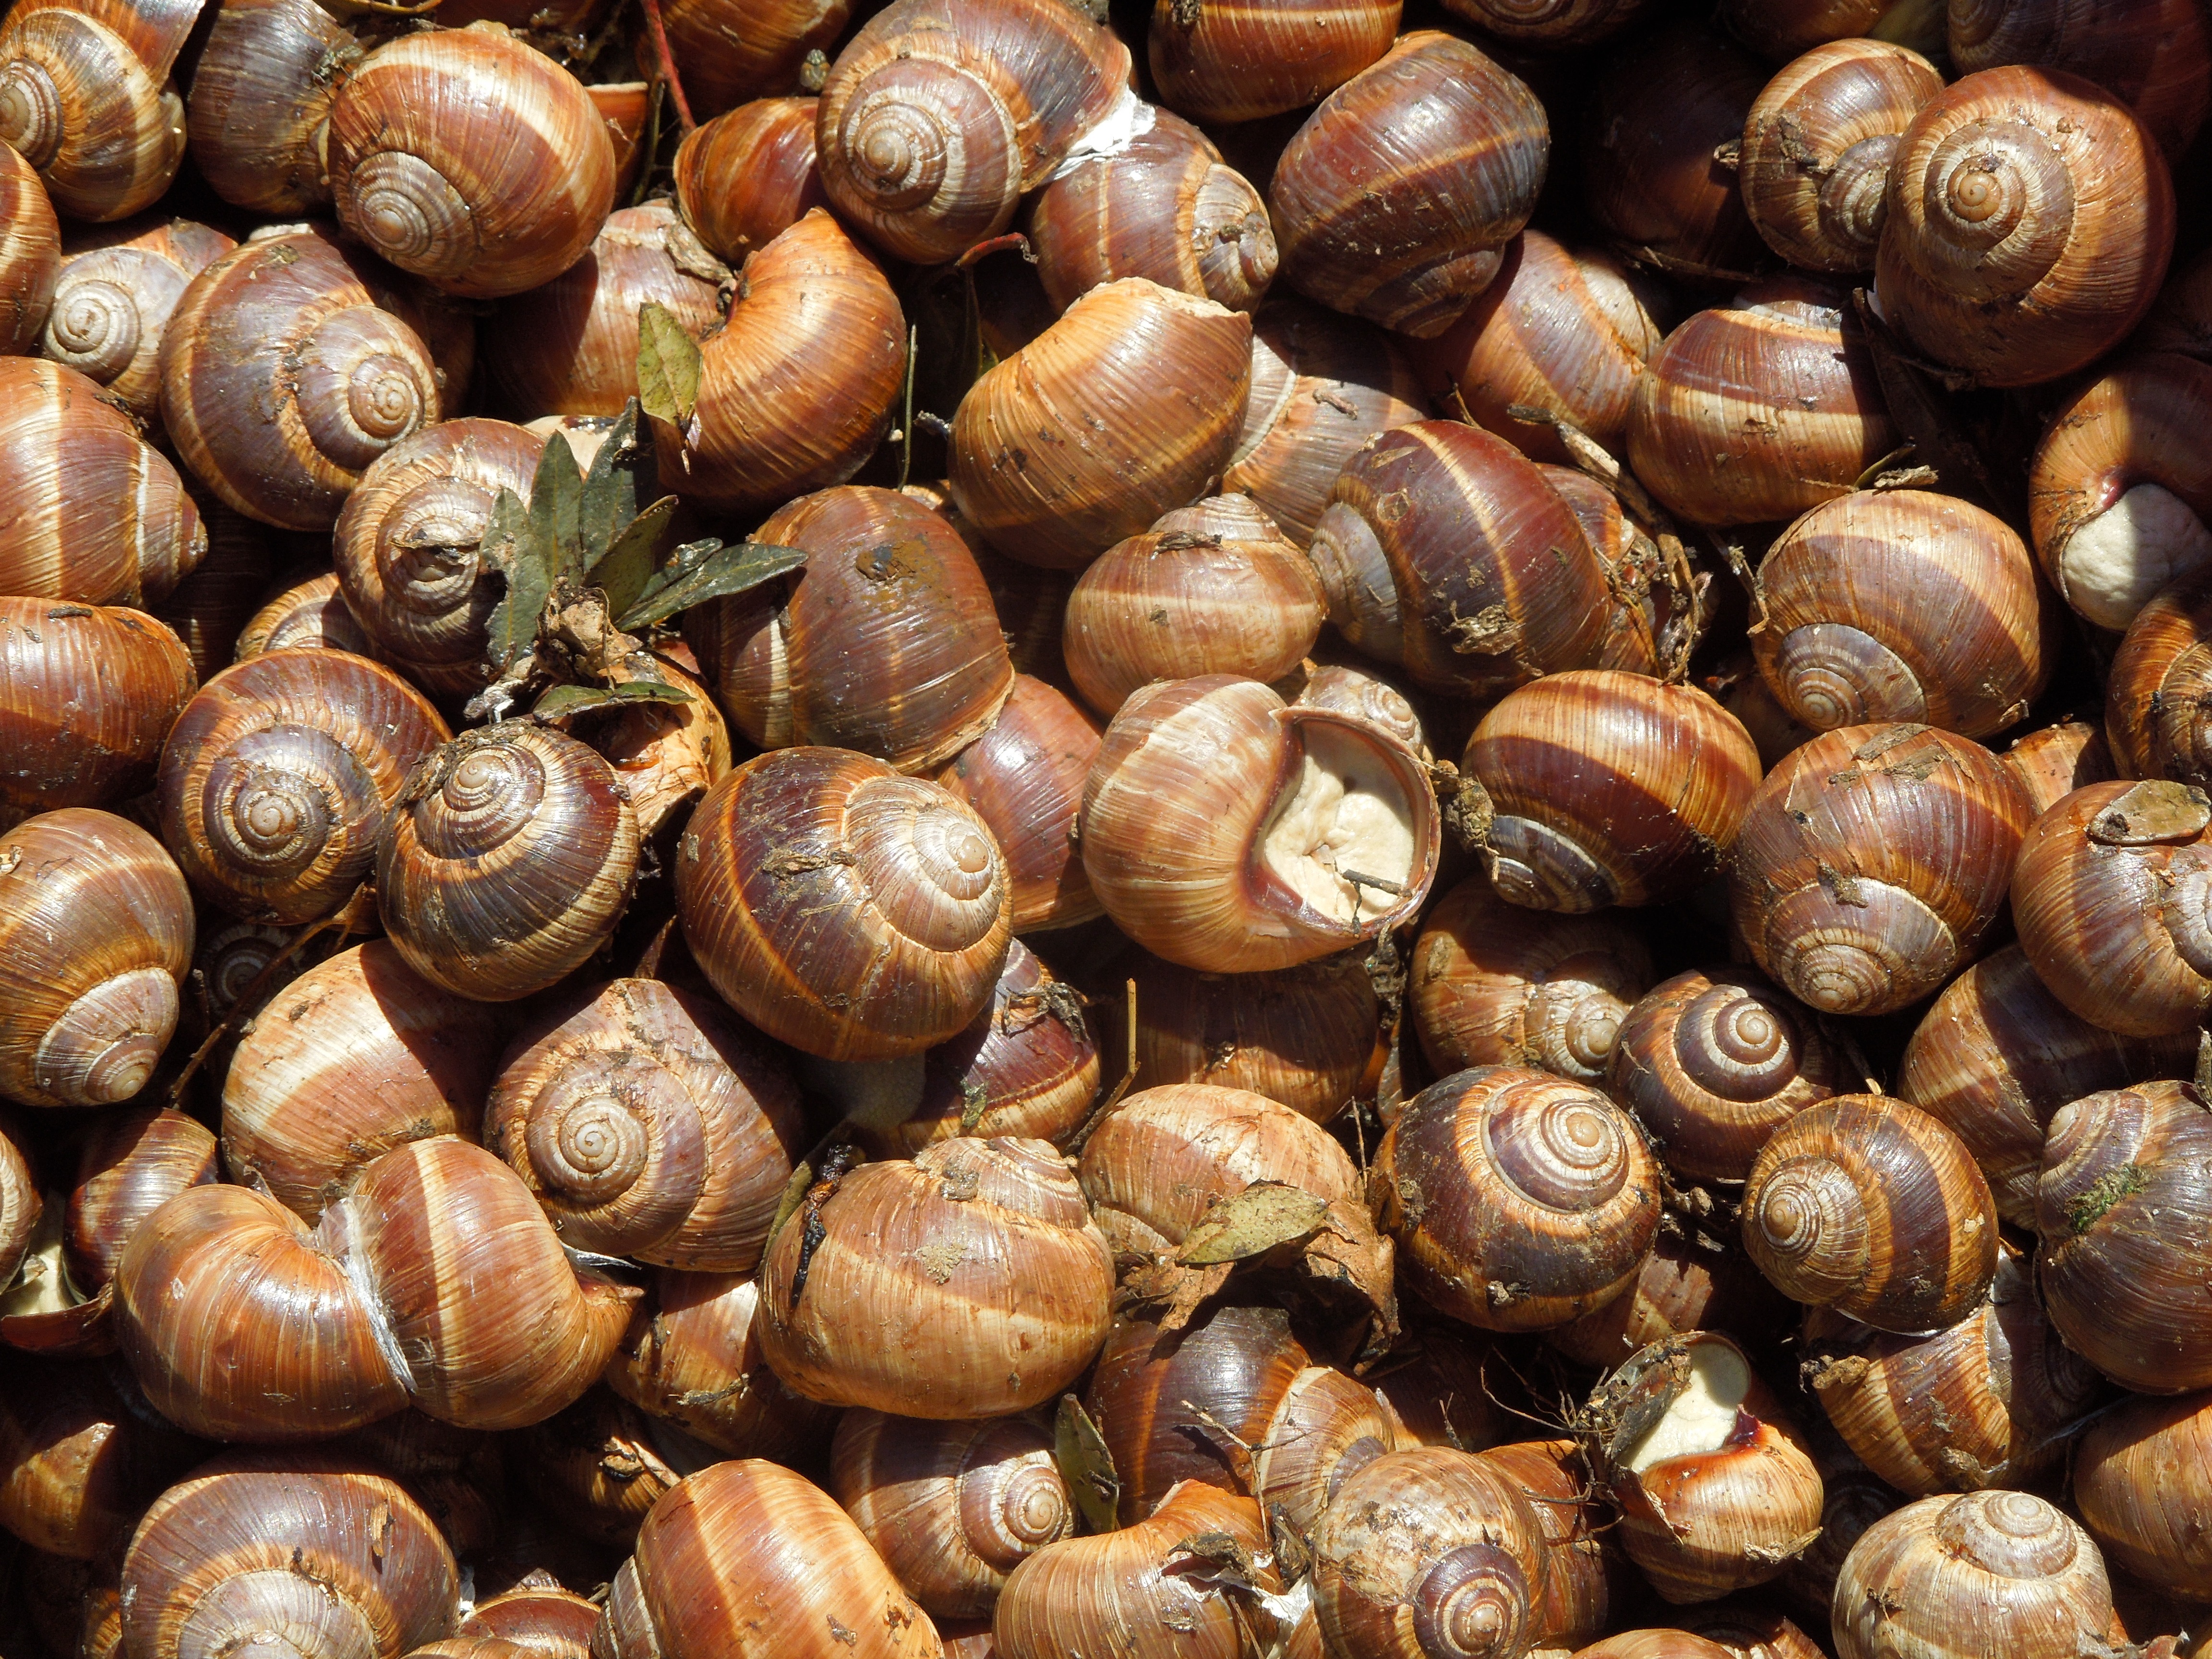
food, produce, invertebrate, snail, cockle, hazelnut, escargot, chestnut, snails, delicacy, sea snail, snails and slugs